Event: Nepal Earthquake
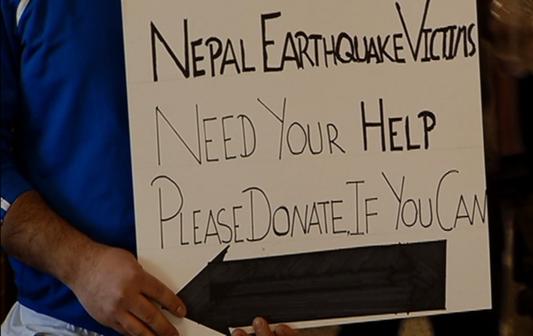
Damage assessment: no_damage